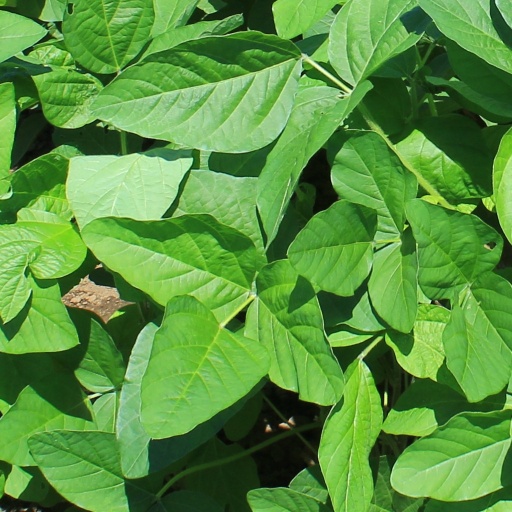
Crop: soybean